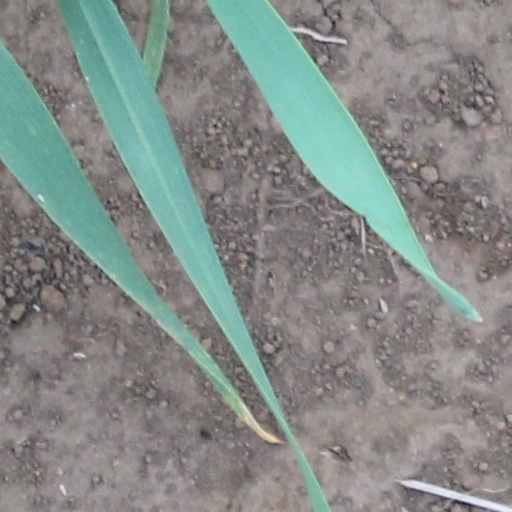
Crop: wheat